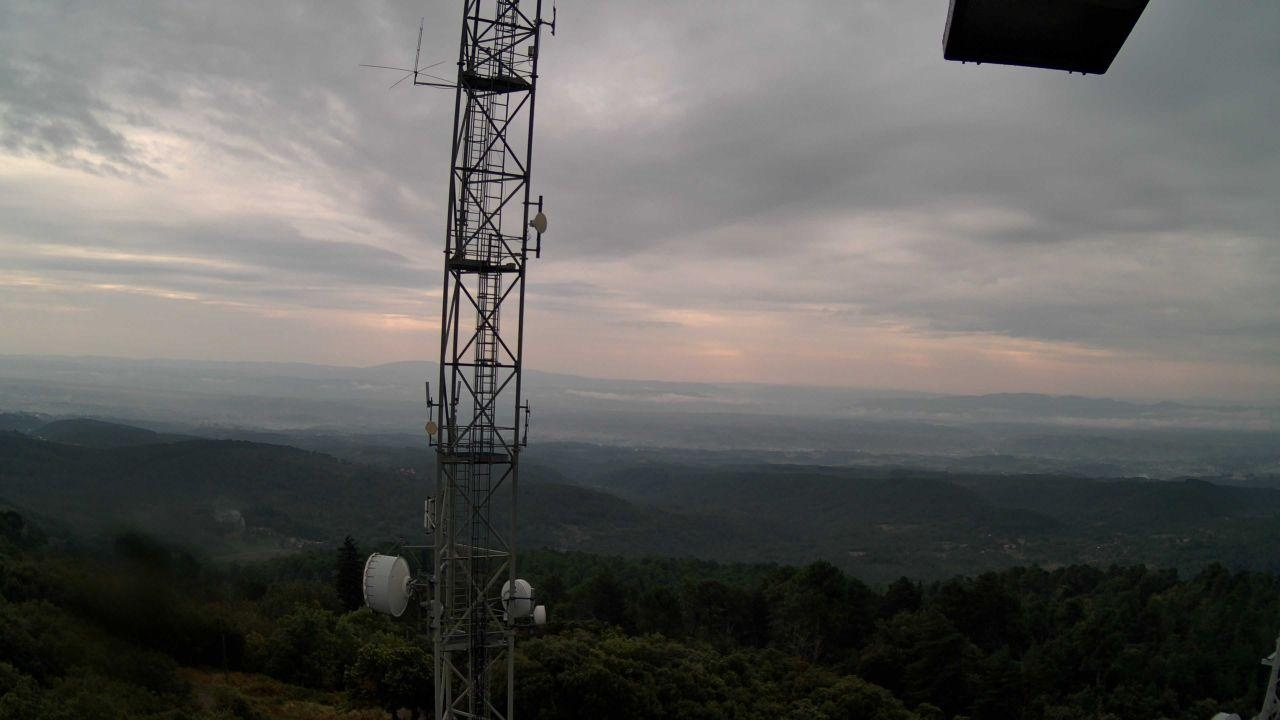
Fire: no
Smoke: yes